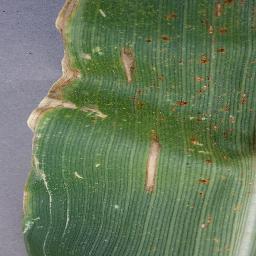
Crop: corn
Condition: (maize)_cercospora_spot_gray_spot